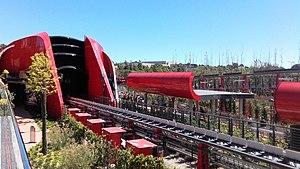
station
Red Force est un parcours de strata montagnes russes lancées se situant dans le parc Ferrari land du complexe de loisirs PortAventura World, en Espagne, dans la ville de Salou. Ce sont des montagnes russes en métal à catapultage magnétique, construites par l'entreprise Intamin AG. Red Force détient 3 records européens : les montagnes russes les plus hautes d'Europe tous types confondus avec 112 mètres de haut, les montagnes russes les plus rapides d'Europe tous types confondus également avec 180 km/h et les montagnes russes possédant la plus haute chute d'Europe avec 105 mètres. Ces 3 records étaient auparavant détenus par Shambhala, dans le parc du même complexe, le PortAventura Park. Elle est aussi une référence mondiale : il s'agit de la troisième montagne russe la plus haute du monde, la quatrième la plus rapide du monde et la montagne russe à catapultage magnétique la plus rapide au monde. Le parcours fait 880 mètres de long. Les trains sont composés de 3 wagons de 4 places, accueillant 12 personnes chacun. Le débit est d'environ 1200 personnes par heure.